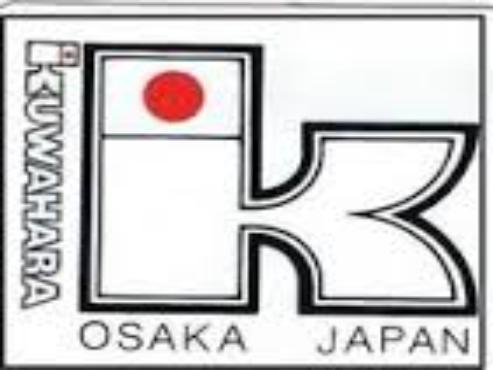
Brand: Kuwahara
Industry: Transportation